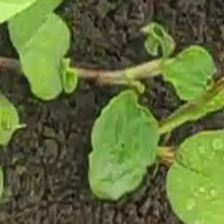
Weed species: Kena_(Commplina_benghalensio)